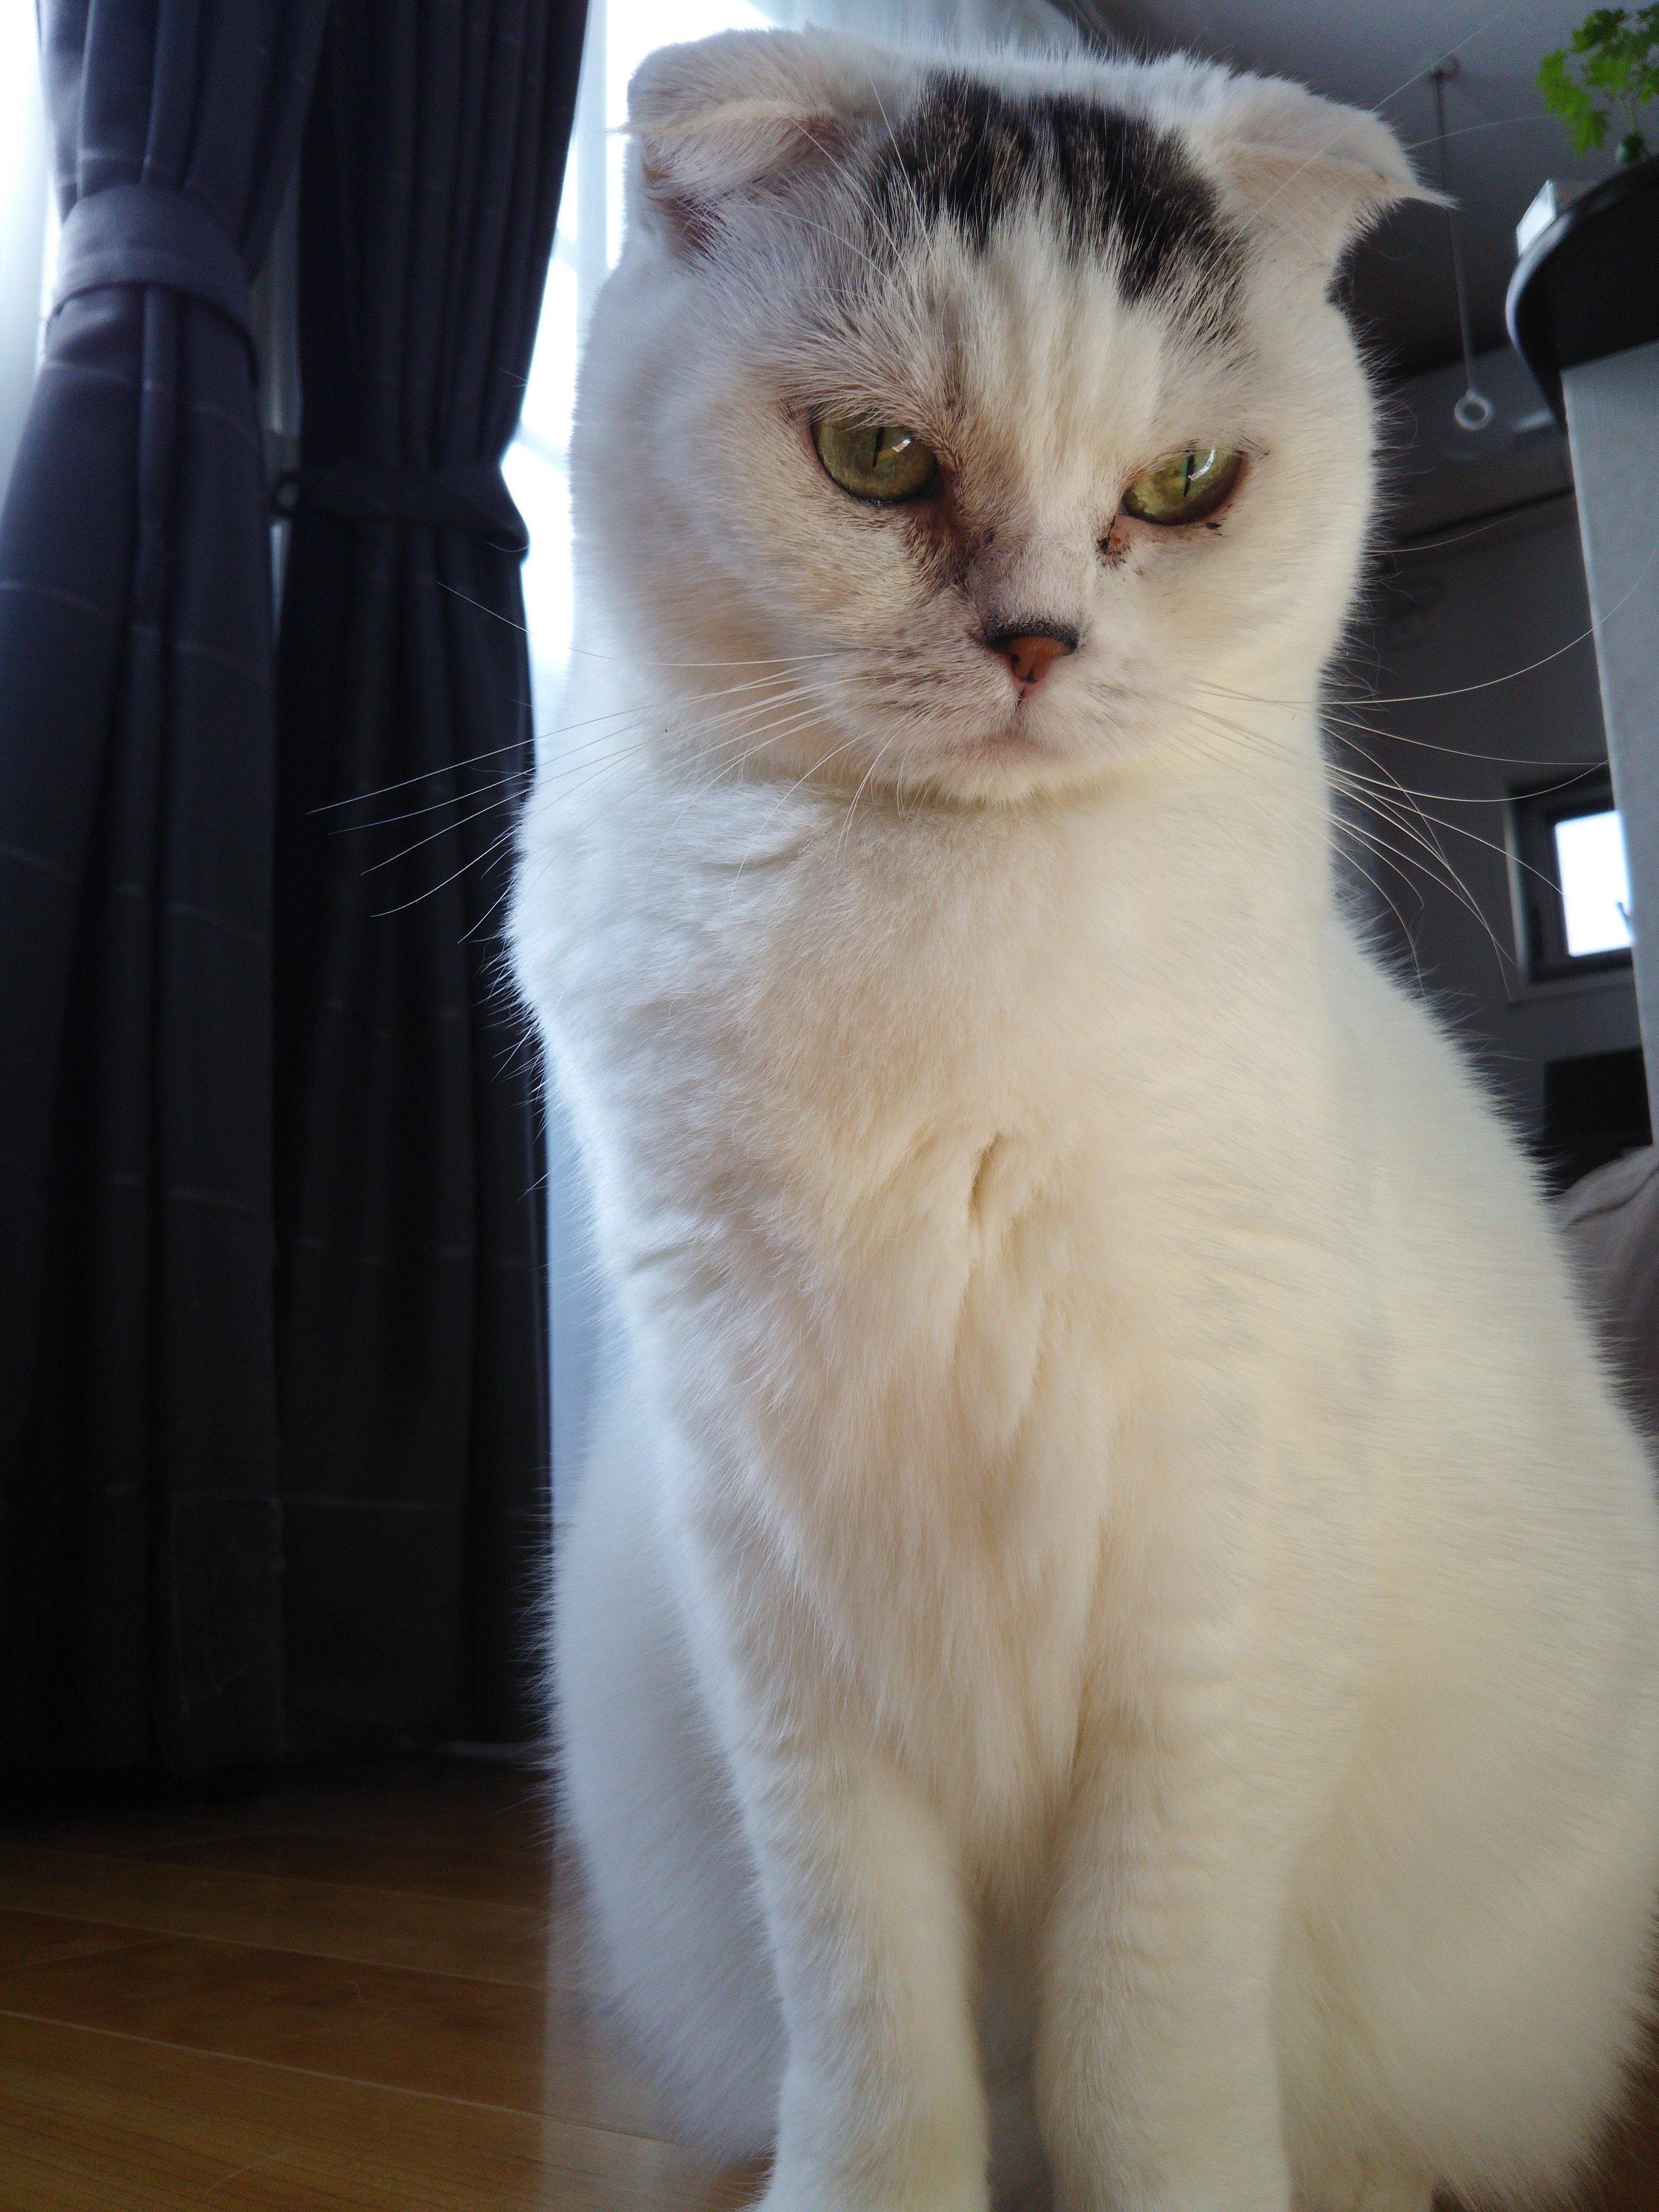
pet, cat, mammal, nose, whiskers, vertebrate, ragdoll, blister, scottish fold, white fur, small to medium sized cats, cat like mammal, carnivoran, domestic short haired cat, domestic long haired cat, british semi longhair